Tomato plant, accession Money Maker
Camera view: tilt-top (135 deg); turntable rotation: 30 degrees
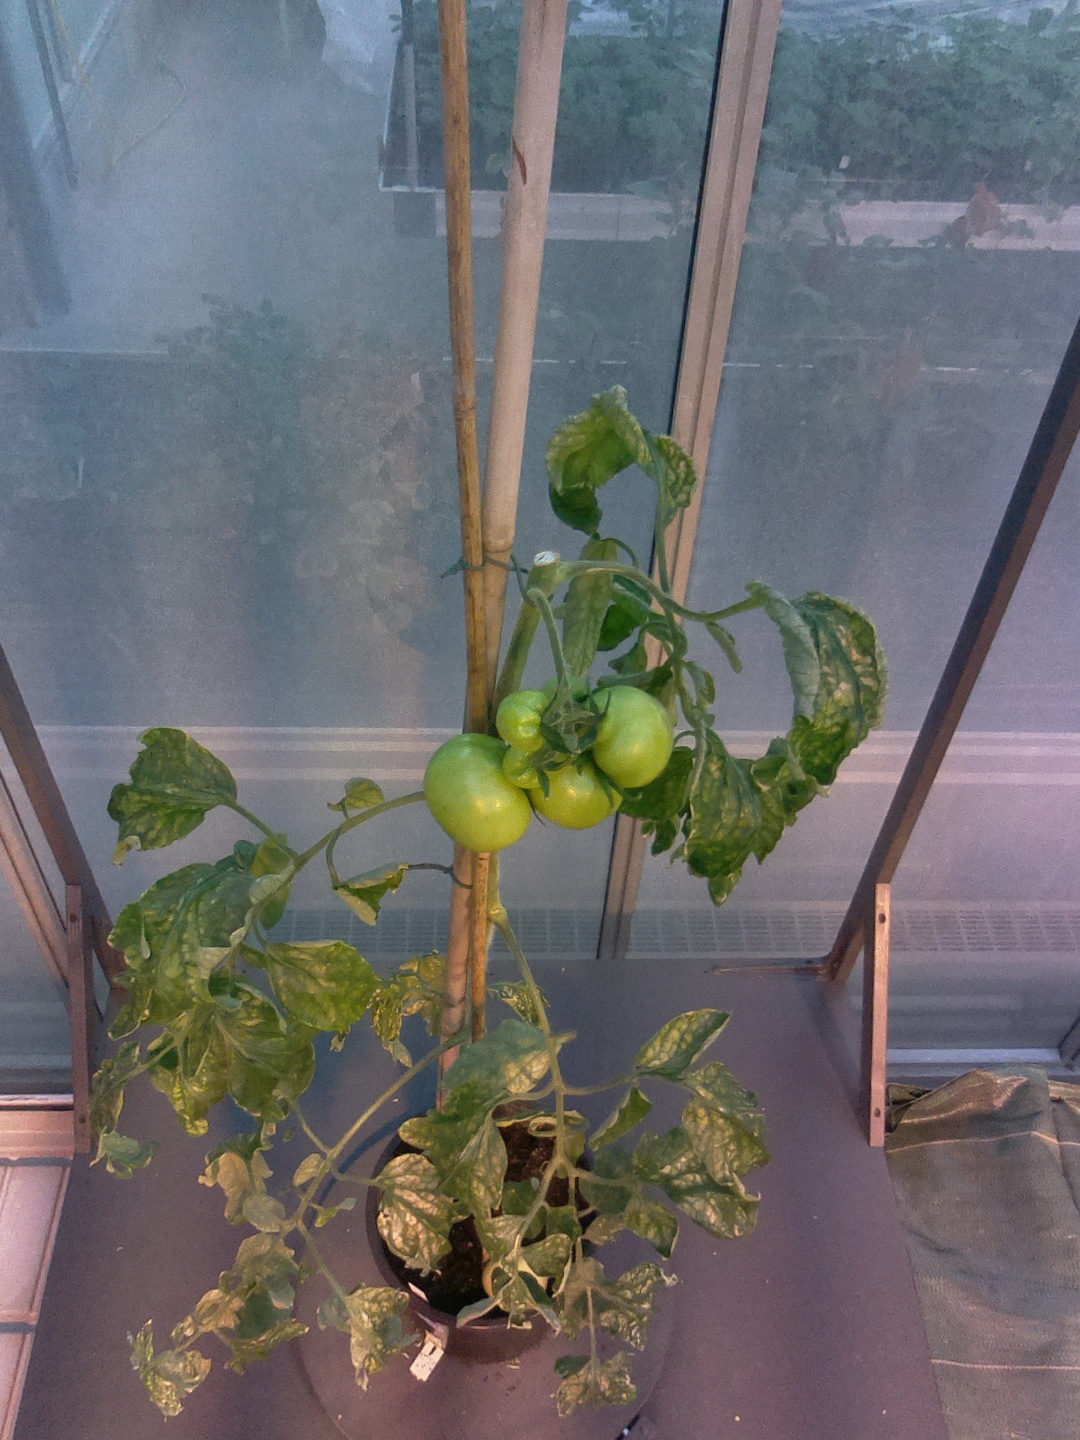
BBCH growth stage 78: 80% -90% of final fruit size